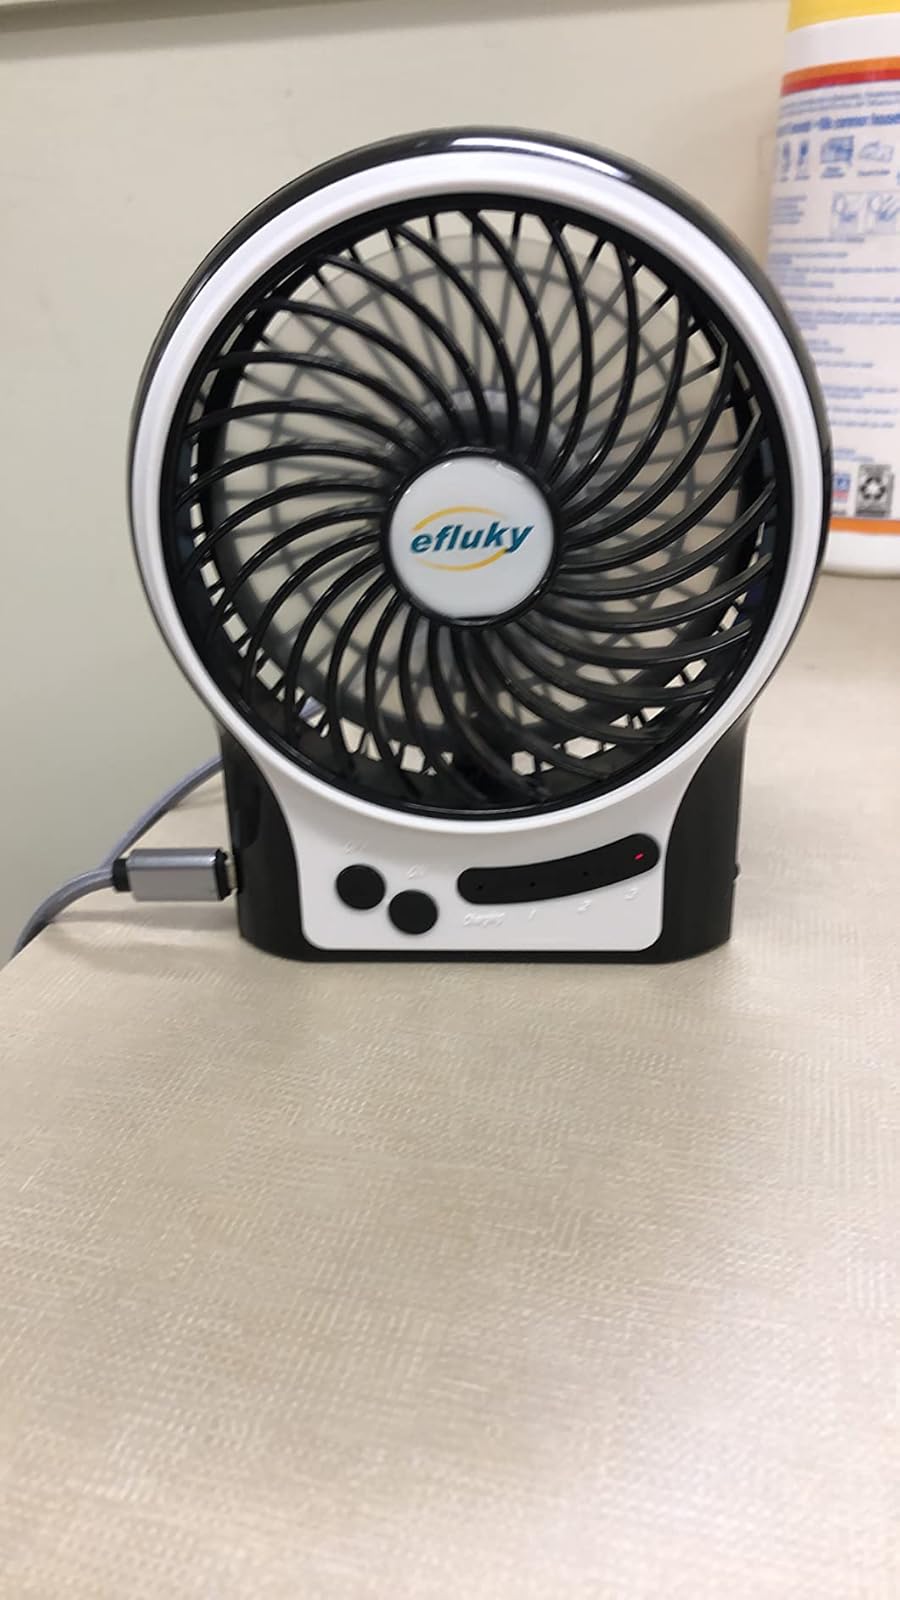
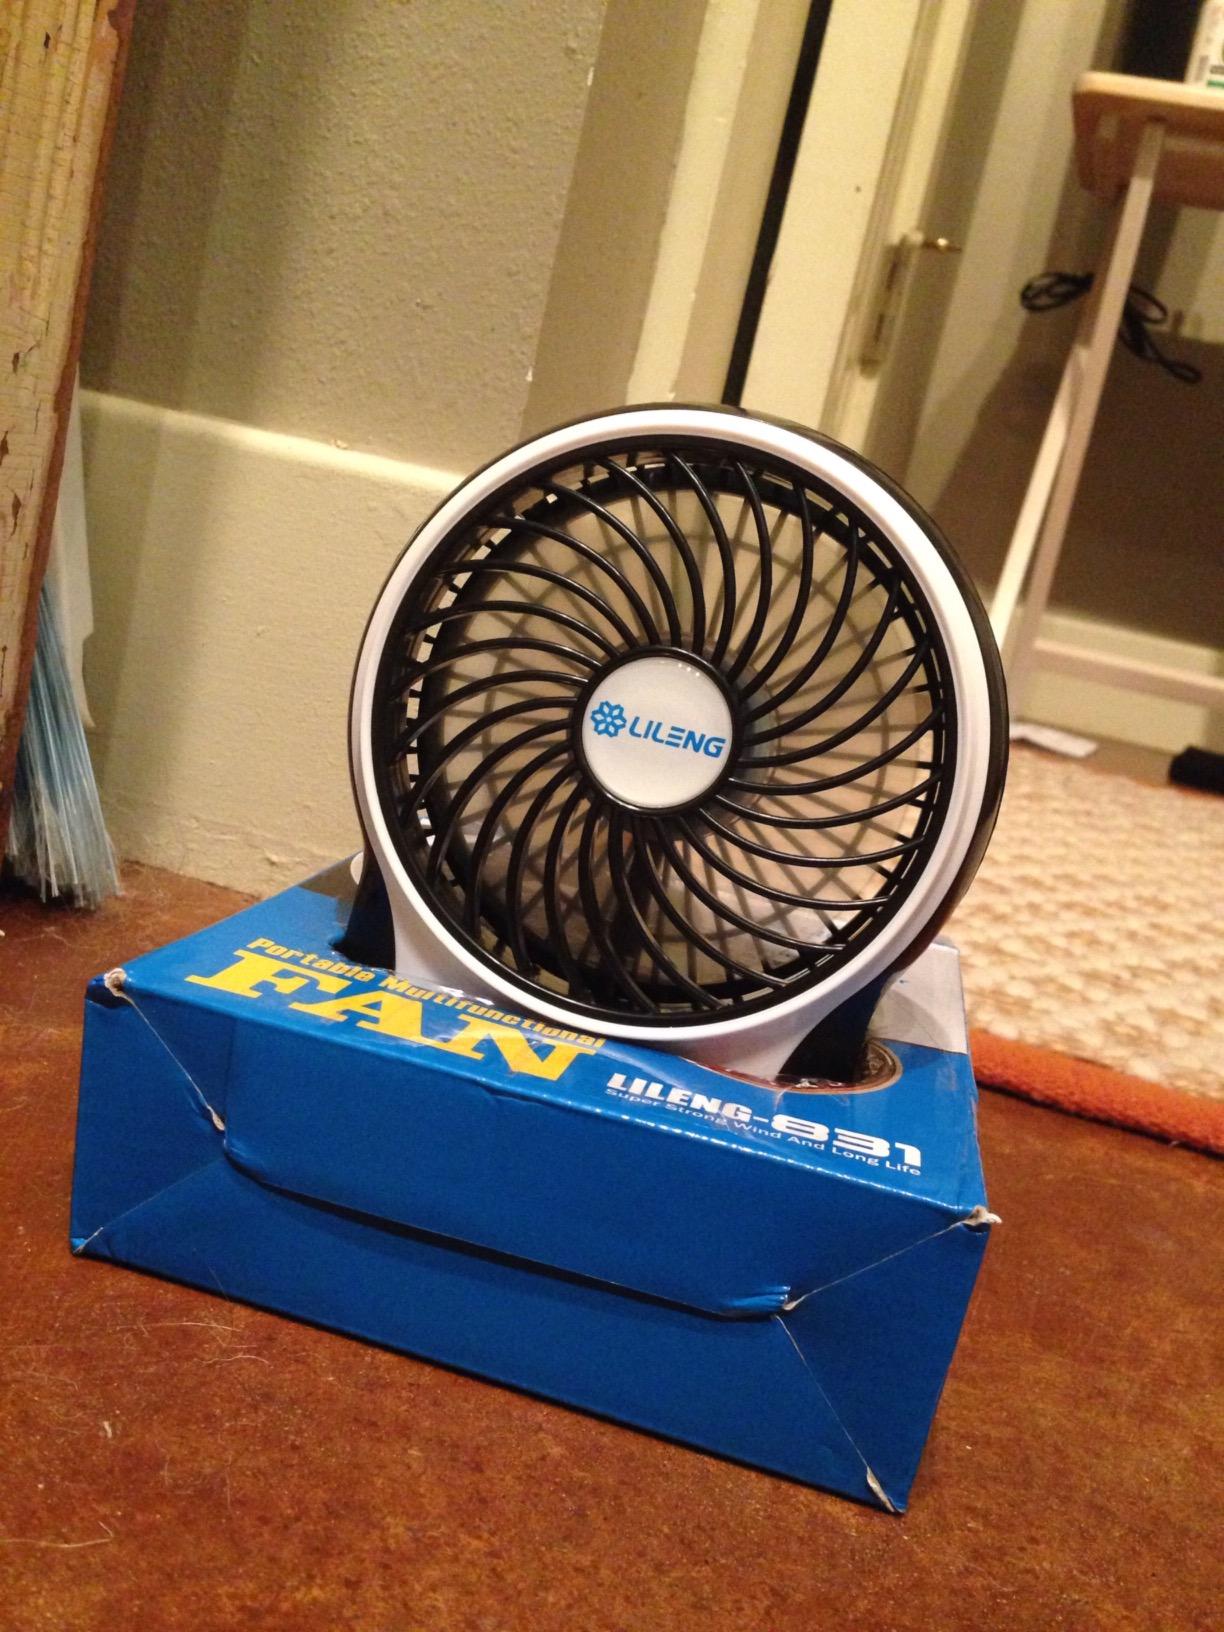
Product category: fan
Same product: yes